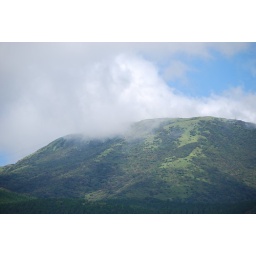
Clouds drifting over the mountains at lake Ashinoke